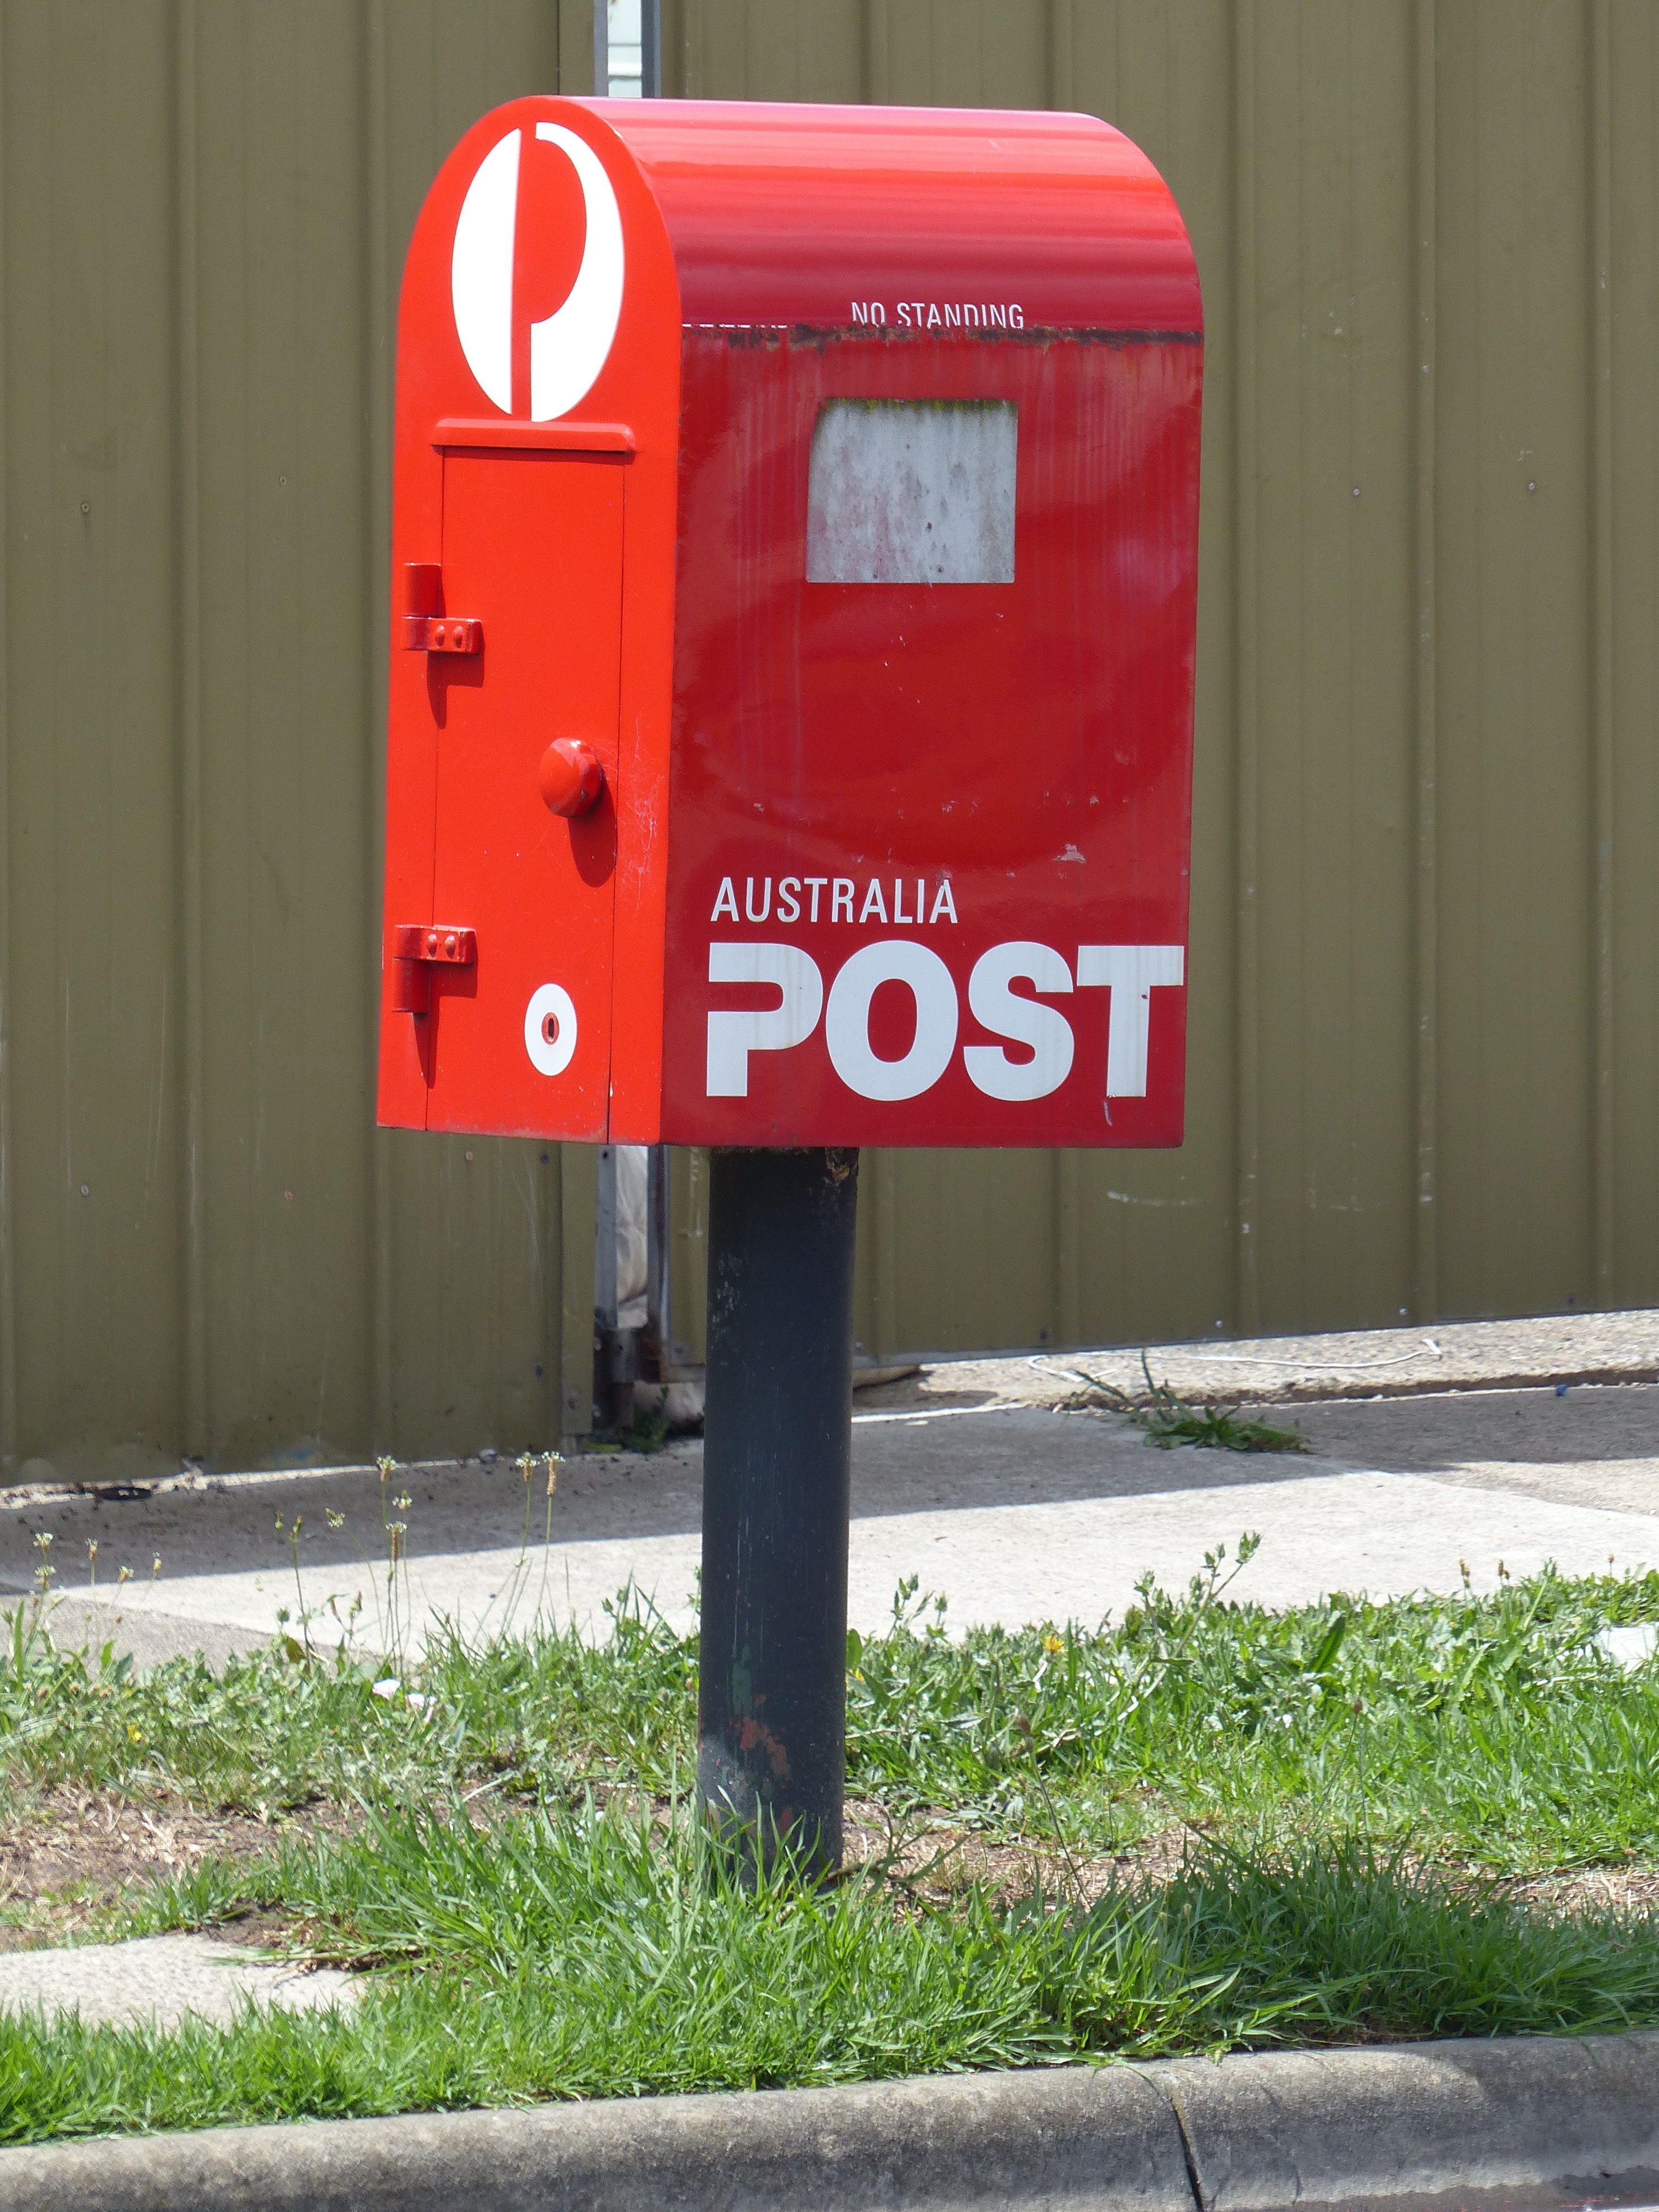
sign, red, street sign, signage, lighting, mail, letter box, letterbox, traffic sign, post box